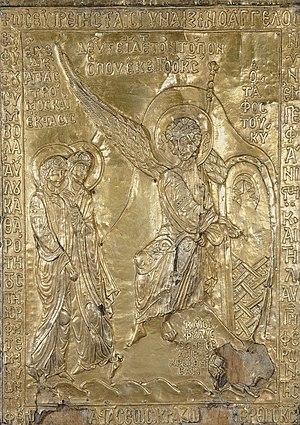
Reliquaire de la Pierre détachée du Saint Sépulcre, qui montrerait d'après Pierre Babinet la Coiffe.
La Sainte Coiffe de Cahors serait l'un des linges mortuaires qui auraient été utilisés pour l'ensevelissement de Jésus-Christ. À cette époque, les Juifs couvraient la tête du mort avec une coiffe qui servait de mentonnière. Ensuite, ils enveloppaient le corps avec un linceul attaché avec des bandelettes. Enfin, ils couvraient le visage avec un voile pour retenir les parfums. Cette relique de la Passion est tenue au secret dans la chapelle Saint-Gausbert, exceptionnellement ouverte au public, de la cathédrale de Cahors.